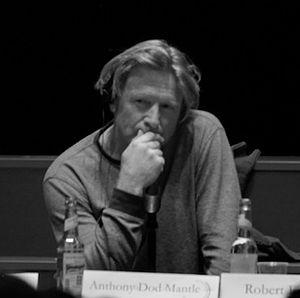
Anthony Dod Mantle, né le 14 avril 1955 à Oxford, est un directeur de la photographie britannique.